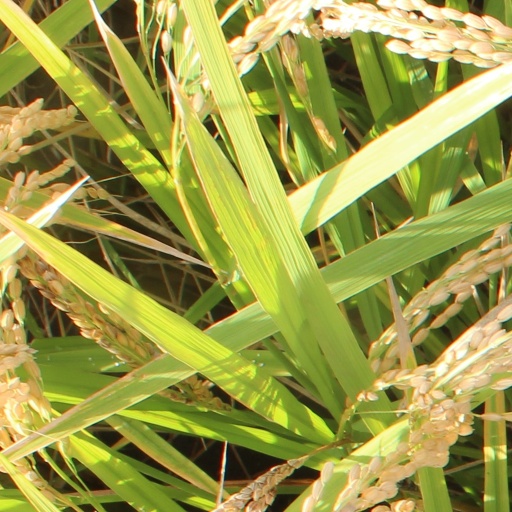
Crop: rice